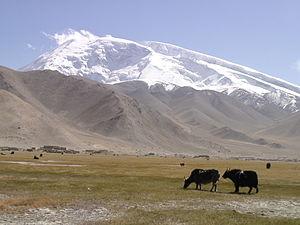
Bords du lac Karakul (altitude 3600 m), entre Kashgar (Xinjiang) et l'Afghanistan.